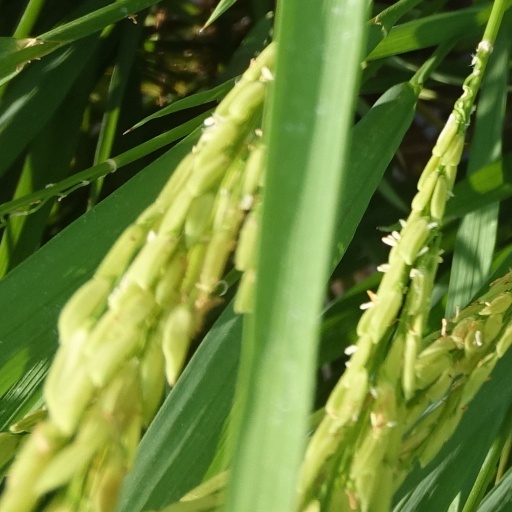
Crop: rice